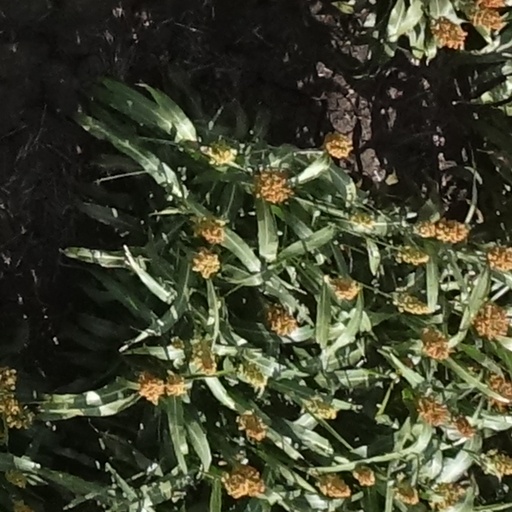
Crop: sorghum